Nativity with Saint Francis and Saint Lawrence

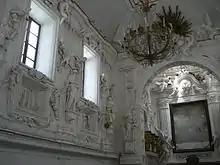
Interior of the Oratory of Saint Lawrence where the painting hung

The painting was completed by Italian painter Caravaggio in Syracuse in 1609 and later moved to Palermo. It was believed to have been painted in Sicily, one year before Caravaggio died. It depicts the nativity of Jesus, with saints Francis of Assisi and Lawrence, among other figures, surrounding Mary and the newborn Jesus. The painting is about 2.7 metres high and two metres wide. On the night of 17–18 October 1969, two thieves stole the painting from its home in the Oratory of Saint Lawrence in Palermo. They cut the painting from its frame, and also took a carpet from the oratory which authorities believe was used to roll up the painting.